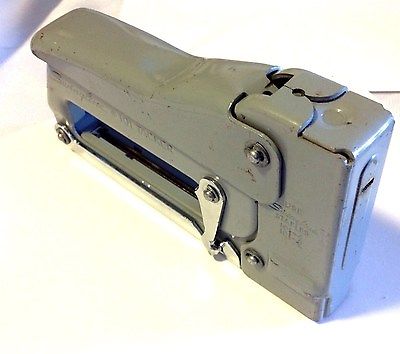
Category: stapler